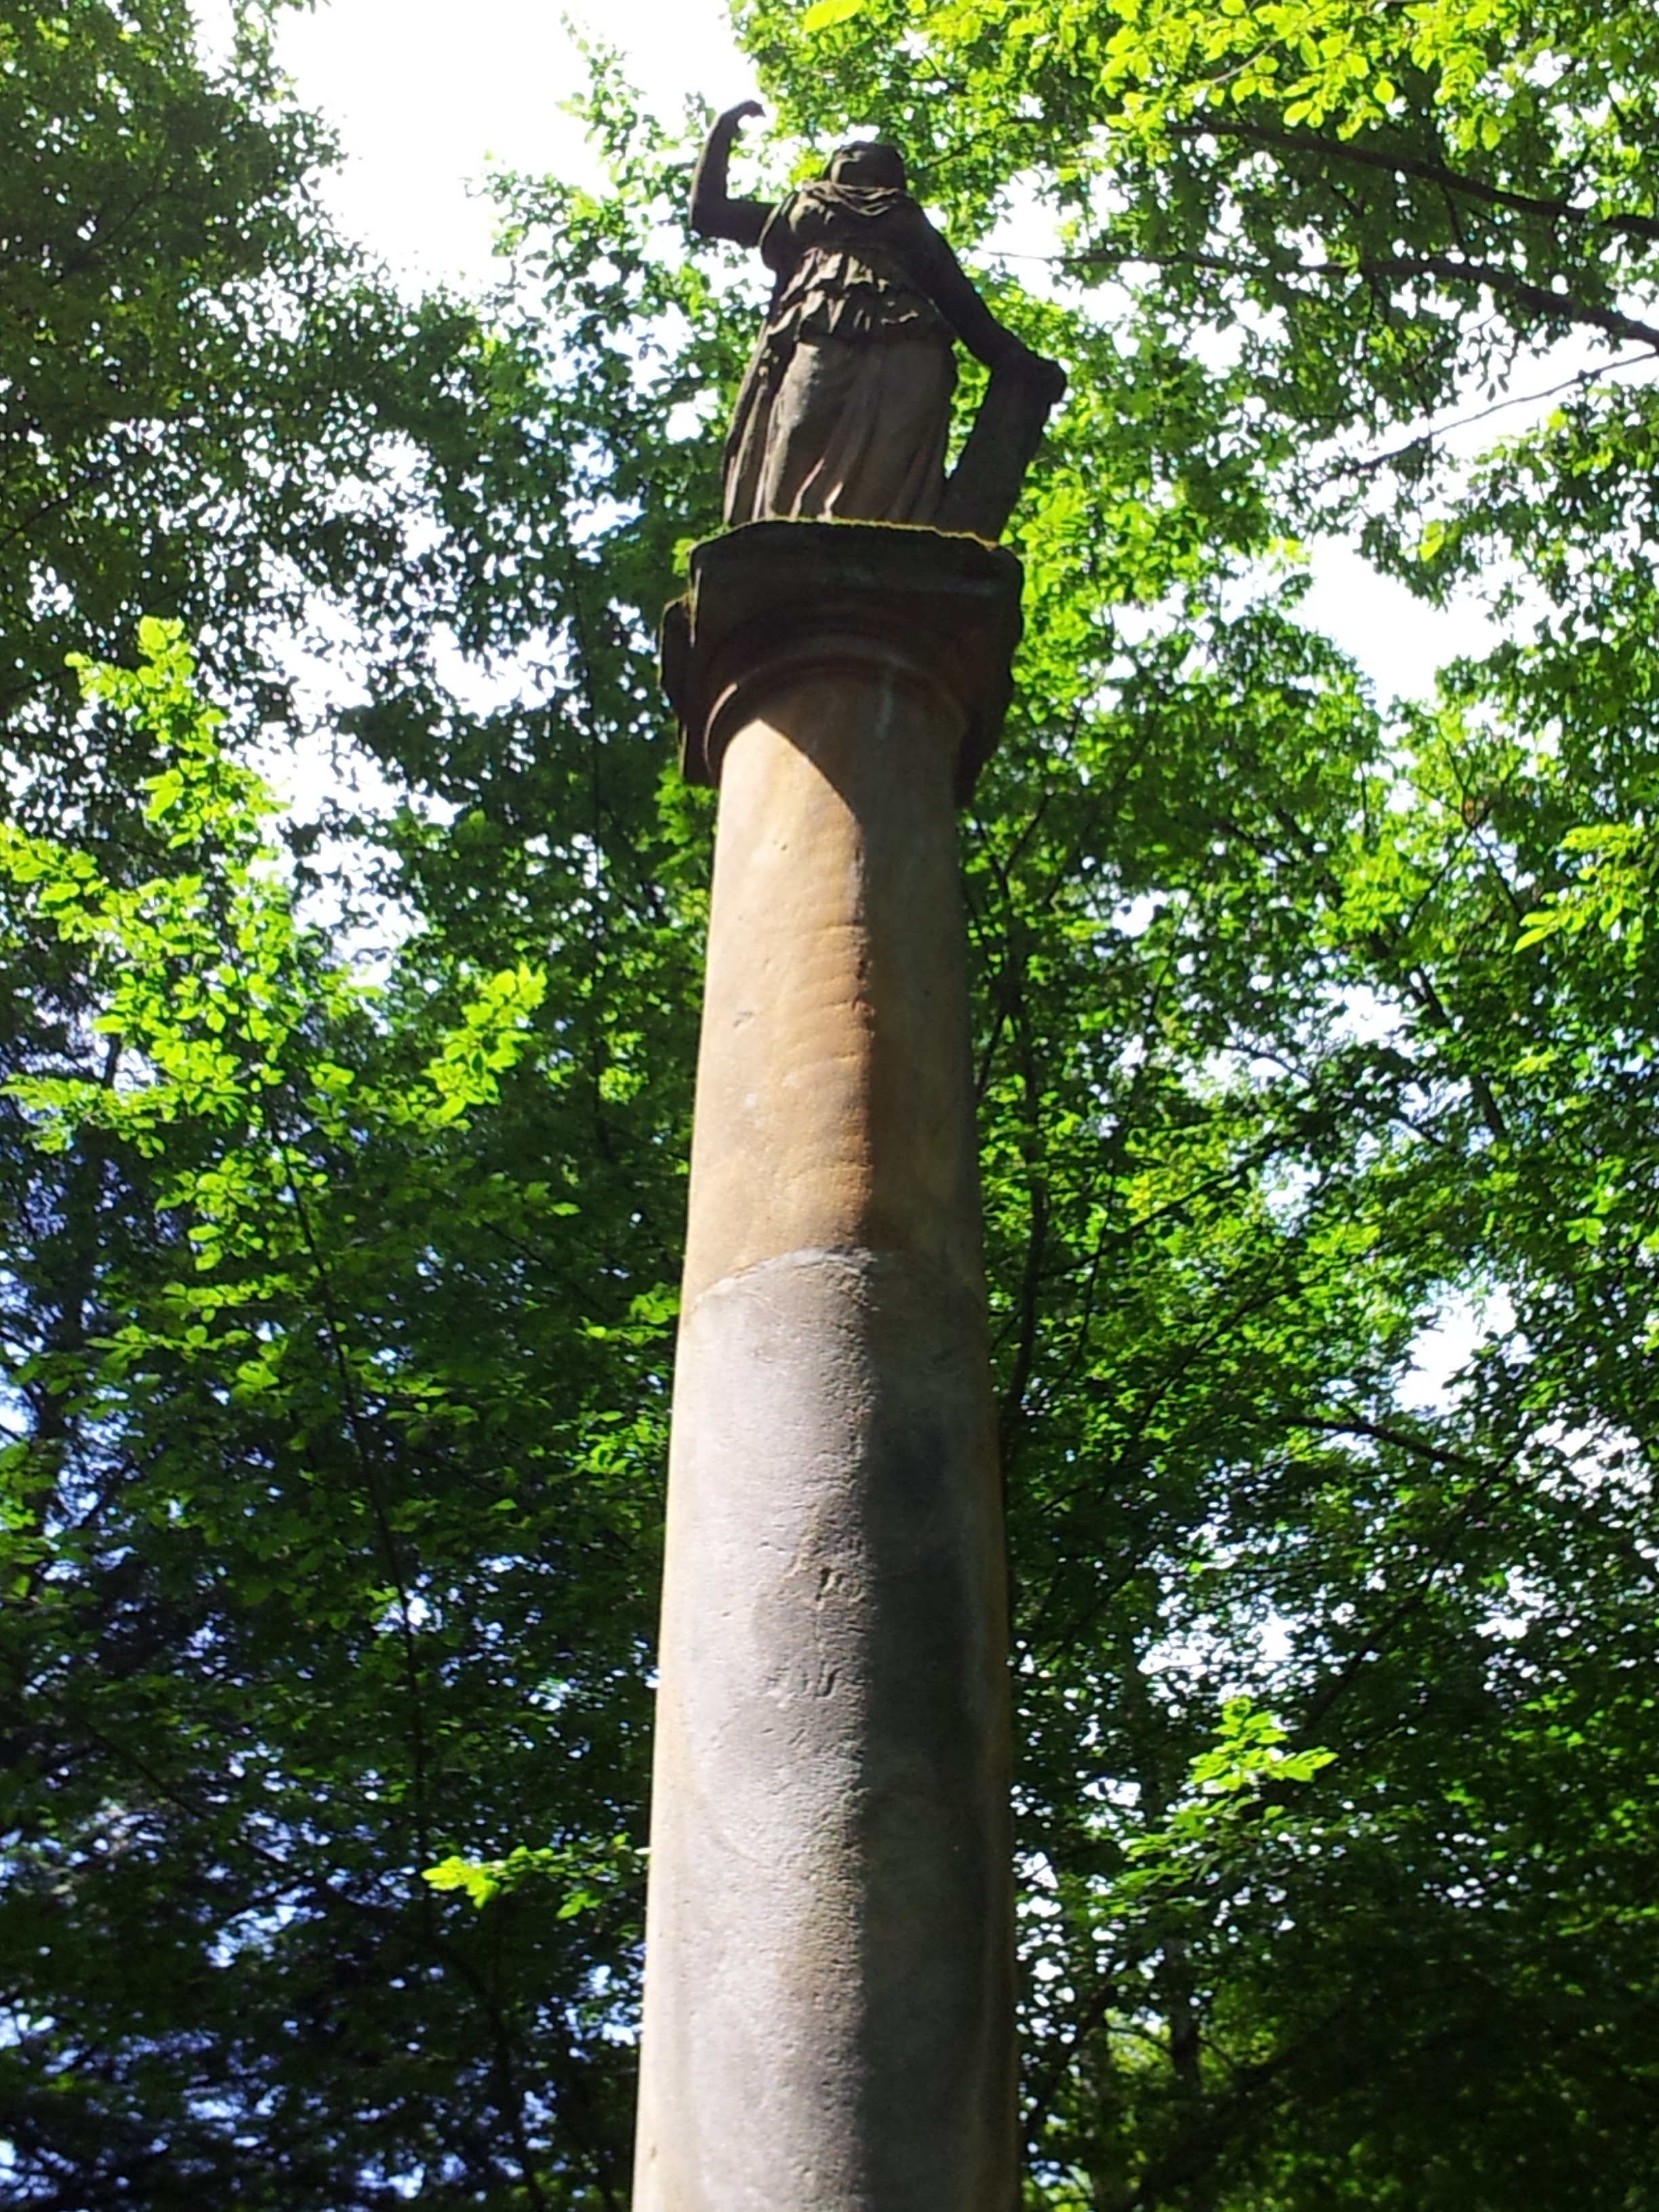
tree, plant, building, monument, statue, green, pillar, column, tower, castle, garden, totem pole, elder, sculpture, memorial, art, shrine, germany, fantaisie, columnar, man made object, woody plant, outdoor structure